Murders of Chaney, Goodman, and Schwerner

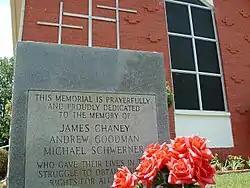
Memorial at the site of the Longdale, Mississippi church burning

For much of the next four decades, no legal action was taken regarding the murders. In 1989, on the 25th anniversary of the murders, the U.S. Congress passed a non-binding resolution honoring the three men; Senator Trent Lott and the rest of the Mississippi delegation refused to vote for it.